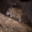
Label: mouse